BYD Song Plus

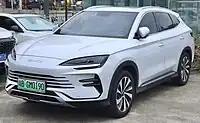
2023 BYD Song Plus DM-i

The BYD Song Plus is a compact crossover SUV manufactured by BYD Auto since 2020. It is part of the BYD Song series of SUVs that are named after the Song dynasty. Initially available solely as an internal combustion engine (ICE) vehicle with a 1.5-litre turbocharged petrol engine, in 2021 BYD introduced the plug-in hybrid Song Plus DM-i and the battery electric Song Plus EV. The petrol model was phased out in 2022 after BYD ended production of ICE vehicles.